Burkes Pass

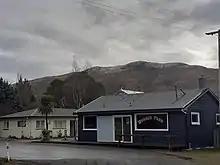
Burkes Pass (July 2021)

A dray track was cut through Burkes Pass in 1857–58. Settlers and bullock teams soon found The Long Cutting was the easier of the two passageways to negotiate, becoming the main thoroughfare for travellers in to the Mackenzie, a vast land known by Māori for its plentiful supply of wekas on the plains and eels in the streams and lakes. With travel slow and arduous, the need for a resting place for weary travellers soon became evident.